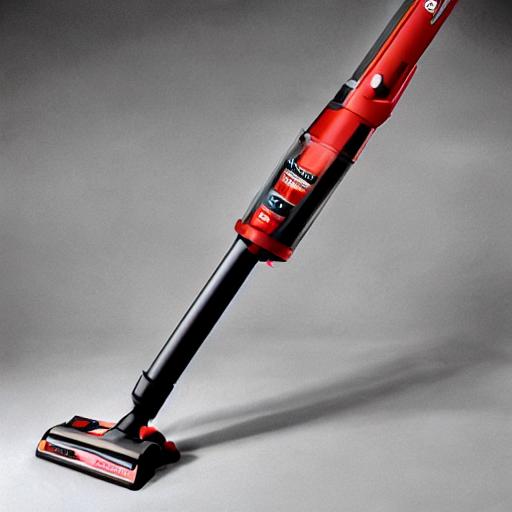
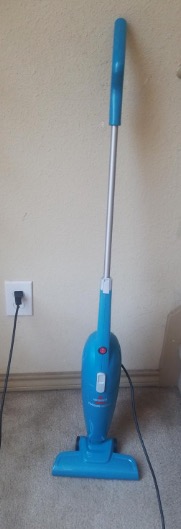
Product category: items_vacuum
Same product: no